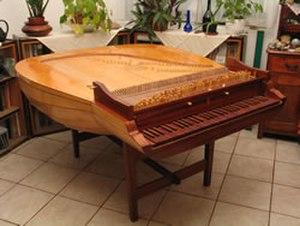
Le luth-clavecin se distingue du clavecin classique d'abord par ses cordes : alors que les clavecins utilisent des cordes métalliques, le luth-clavecin est équipé de cordes en boyau, au moins pour le registre de base. Ses autres caractéristiques dérivent du choix du matériau utilisé pour les cordes et des propriétés musicales inhérentes aux cordes en boyau pincées.